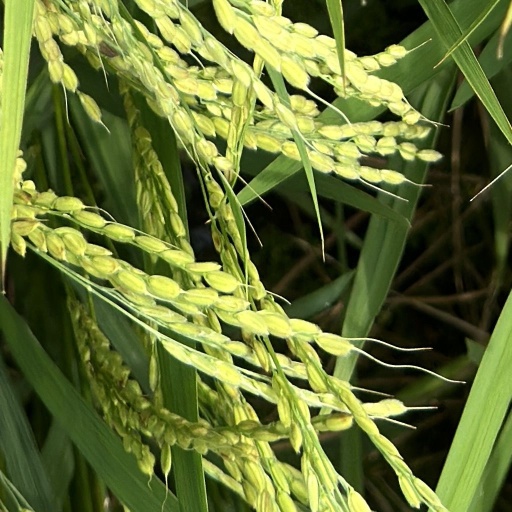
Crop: rice